Kazakhs

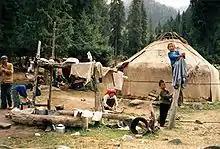
Kazakhs in Xinjiang, China, 1987

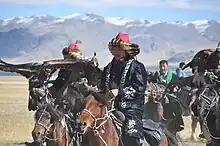
Kazakh hunters with eagles in Bayan-Ölgii Province, Mongolia

According to the 2010 census, there were 647,000 Kazakhs living in the Russian Federation. However, according to the first deputy chairman of the World Association of Kazakhs, Kaldarbek Naimanbayev, who spoke in 2003, there were over 1 million ethnic Kazakhs living in Russia.